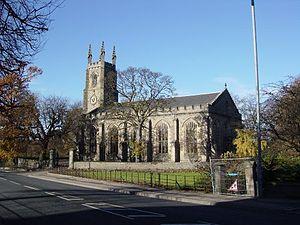
Keith est une ville écossaise située dans la région du Moray.